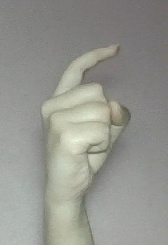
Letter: ra